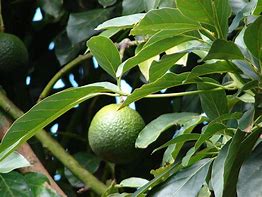
Label: Avocado